Chios

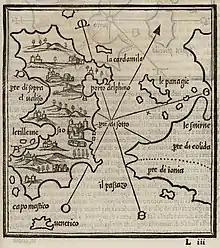
Chios map by Benedetto Bordone, 1547

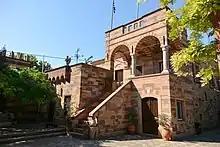
Building in Kampos

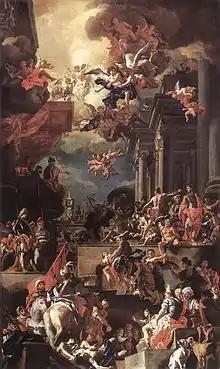
"The Massacre of the Giustiniani at Chios" by Francesco Solimena

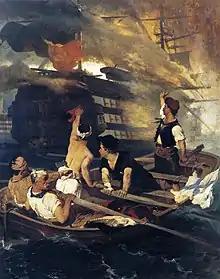
"The blowing up of the Nasuh Ali Pasha's flagship by Konstantinos Kanaris", painted by Nikiphoros Lytras (. Averoff Gallery). Kanaris blew up the flagship as a revenge for the massacre.

The Byzantine rulers had little influence and through the Treaty of Nymphaeum, authority was ceded to the Republic of Genoa (1261). At this time the island was frequently attacked by pirates, and by 1302–1303 was a target for the renewed Turkish fleets. To prevent Turkish expansion, the island was reconquered and kept as a renewable concession, at the behest of the Byzantine emperor Andronicus II Palaeologus, by the Genovese Benedetto I Zaccaria (1304), then admiral to Philip of France. Zaccaria installed himself as ruler of the island, founding the short-lived Lordship of Chios. His rule was benign and effective control remained in the hands of the local Greek landowners. Benedetto Zacharia was followed by his son Paleologo and then his grandsons or nephews Benedetto II and Martino. They attempted to turn the island towards the Latin and Papal powers, and away from the predominant Byzantine influence. The locals, still loyal to the Byzantine Empire, responded to a letter from the emperor and, despite a standing army of a thousand infantrymen, a hundred cavalrymen and two galleys, expelled the Zacharia family from the island (1329) and dissolved the fiefdom.